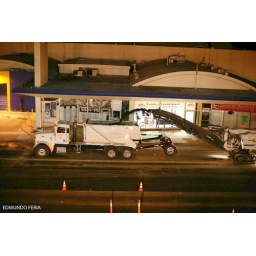
this machine grinds up the road and puts it in dump truck